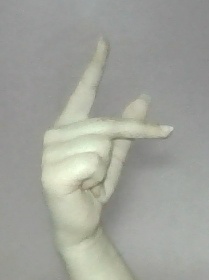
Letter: dha